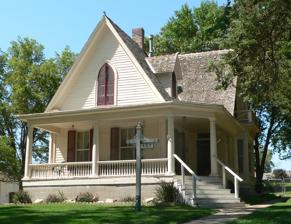
Building: Isaac Newton Clark House
Country: United States of America
Year built: 1877
United States historic place Isaac Newton Clark House U.S. National Register of Historic Places The house in 2010 Show map of Nebraska Show map of the United States Location 468 Cedar Street, Sutton, Nebraska Coordinates 40°36′36″N 97°51′51″W / 40.61000°N 97.86417°W / 40.61000; -97.86417 ( Isaac Newton Clark House ) Area less than one acre Built 1877 ( 1877 ) Architectural style Gothic Revival NRHP reference No. 83003985 Added to NRHP December 15, 1983 The Isaac Newton Clark House is a historic one-and-a-half-story house in Sutton, Nebraska . It was built in 1877 for Isaac Newton Clark, a teacher-turned-businessman from Ohio who served in the Union Army during the American Civil War in Illinois and eventually co-founded the city of Sutton. The house was designed in the Gothic Revival style , with a Neoclassical porch added in 1916. It has been listed on the National Register of Historic Places since December 15, 1983. References